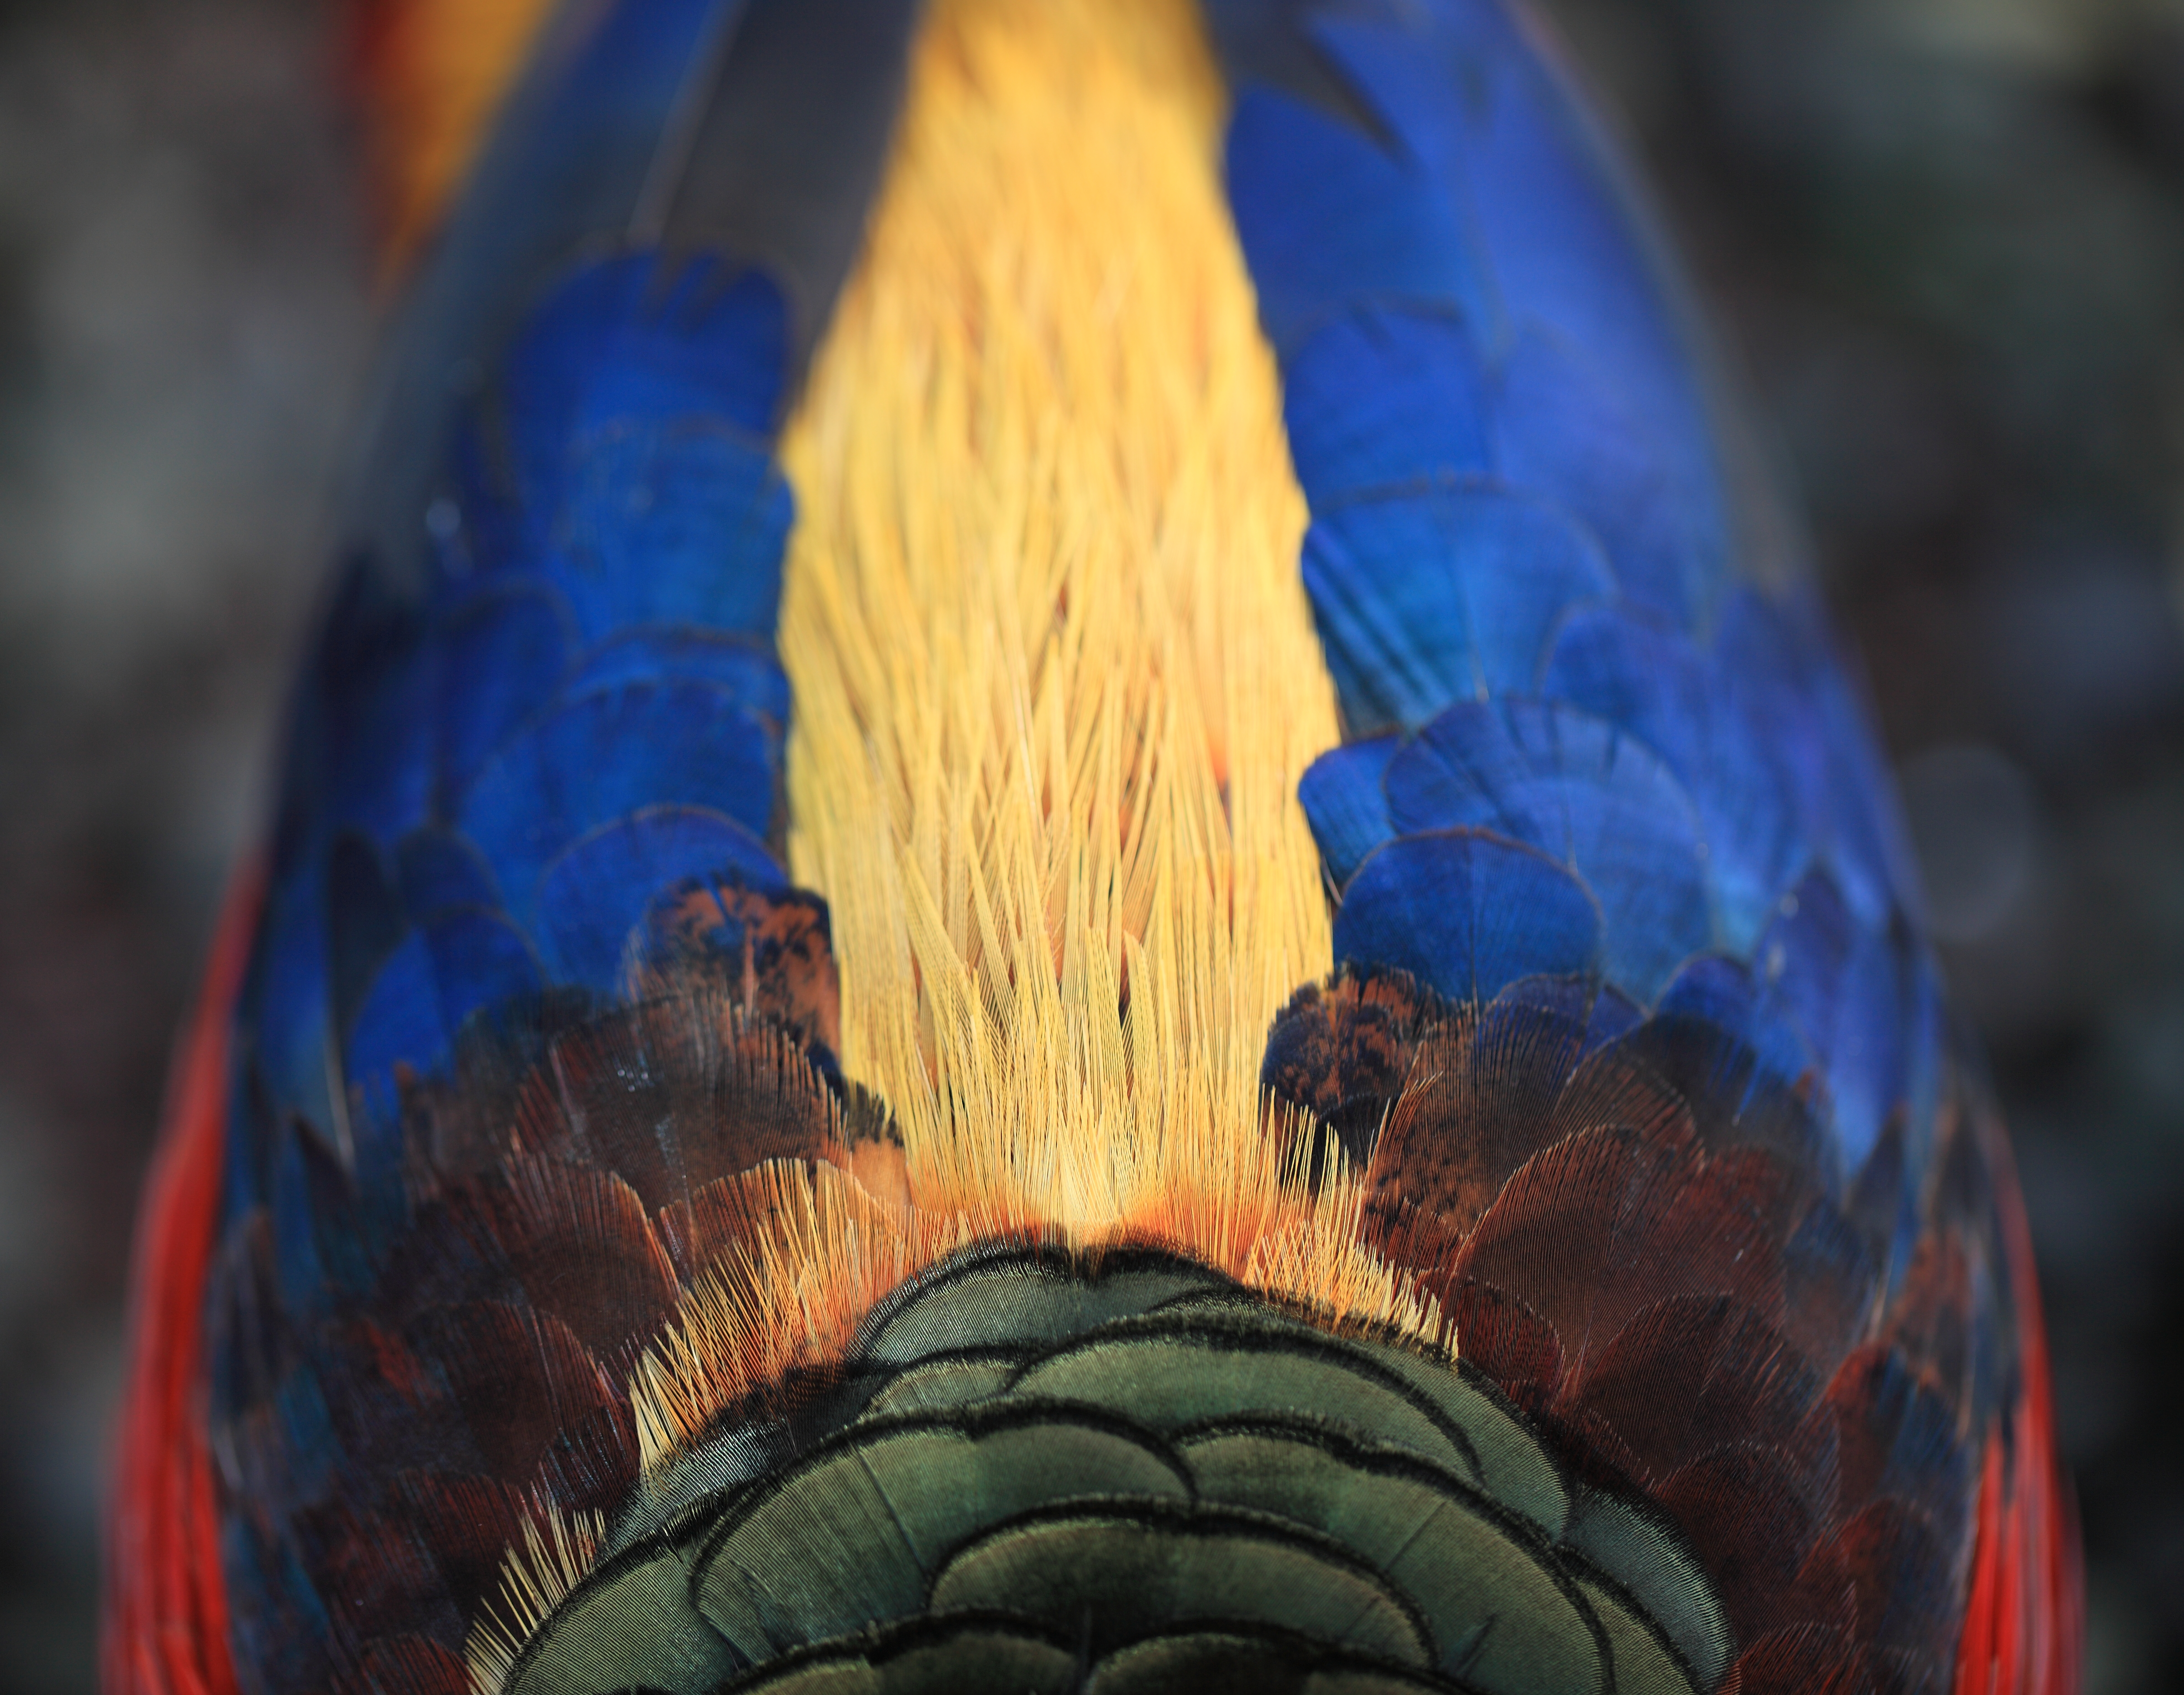
nature, bird, photography, sunlight, leaf, flower, reflection, high, red, color, autumn, blue, close up, earth, 5d, hires, organ, bud, pictus, markii, hi, res, resolution, macro photography, goldenpheasant, chrysolophus, atmosphere of earth